Cloisters Hebrew Bible

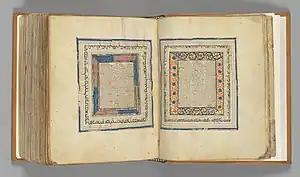
Page from the "Cloisters Hebrew Bible"

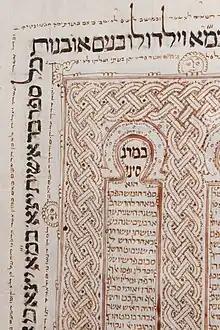
Page from the Cloisters Hebrew Bible

The Cloisters Hebrew Bible is a Hebrew Bible codex made in the Kingdom of Castile from the early to mid-14th century, with an approximate date prior to 1366. The Metropolitan Museum of Art acquired this manuscript from the collection of Jacqui Safra from Sotheby's Judaica auction on 20 December 2017.